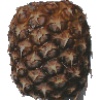
Label: Pineapple 1